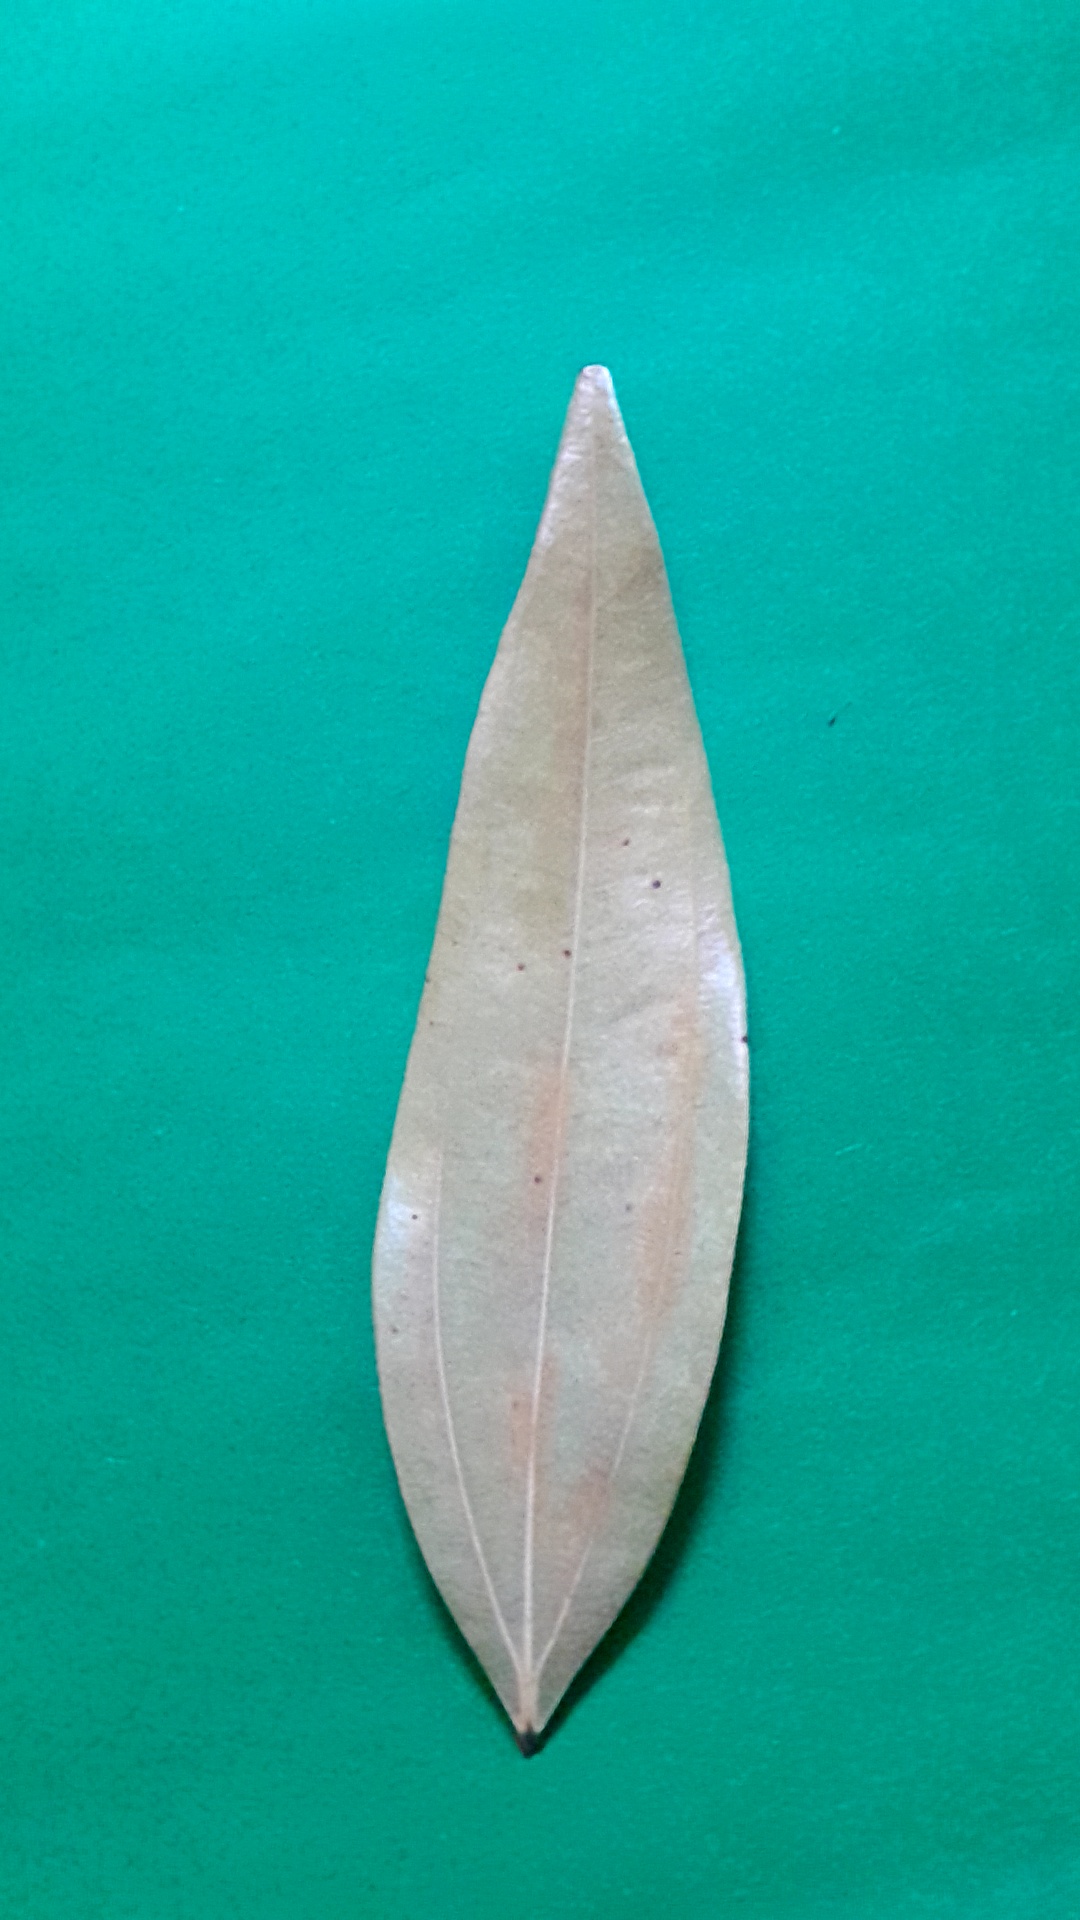
Label: Dry Leaf